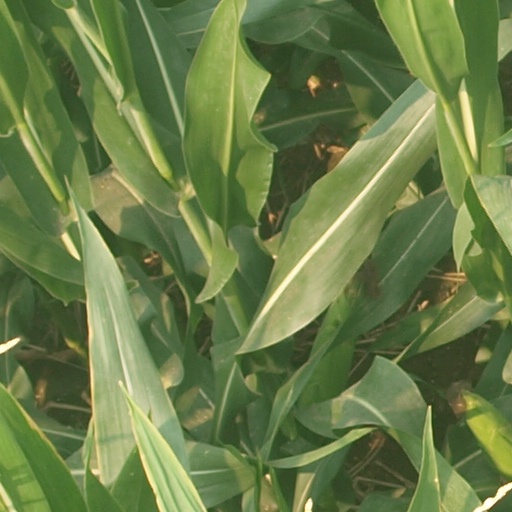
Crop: maize; corn